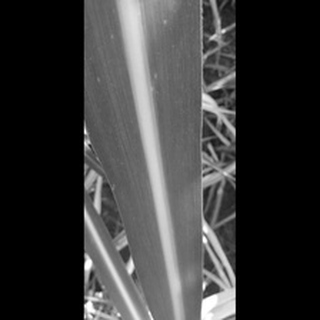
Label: healthy_sugarcane